Malta–NATO relations

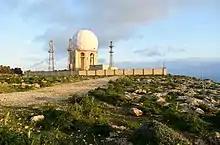
A sea-side cliff topped by a small white, spherical structure.

When the North Atlantic Treaty was signed in 1949, the Mediterranean island of Malta was a dependent territory of the United Kingdom, one of the treaty's original signatories. As such, the Crown Colony of Malta shared the UK's international memberships, including NATO. Between 1952 and 1965, the headquarters of the Allied Forces Mediterranean was based in the town of Floriana, just outside Malta's capital of Valletta. When Malta gained independence in 1964, prime minister George Borg Olivier wanted the country to join NATO. Olivier was concerned that the presence of the NATO headquarters in Malta, without the security guarantees that NATO membership entailed, made the country a potential target. However, according to a memorandum he prepared at the time he was discouraged from formally submitting a membership application by Deputy Secretary General of NATO James A. Roberts. It was believed that some NATO members, including the United Kingdom, were opposed to Maltese NATO membership. As a result Olivier considered alternatives, such as seeking associate membership or unilateral security guarantees from NATO, or closing the NATO headquarters in Malta in retaliation. Ultimately, Olivier supported the alliance and signed a defense agreement with the UK for use of Maltese military facilities in exchange for around £2 million a year. This friendly policy changed in 1971, when Dom Mintoff, of the Labour Party, was elected as prime minister. Mintoff supported neutrality as his foreign policy, and the position was later enshrined into the country's constitution in 1974 as an amendment to Article 1. The country joined the Non-Aligned Movement in 1979, at the same time when the British Royal Navy left its base at the Malta Dockyard.